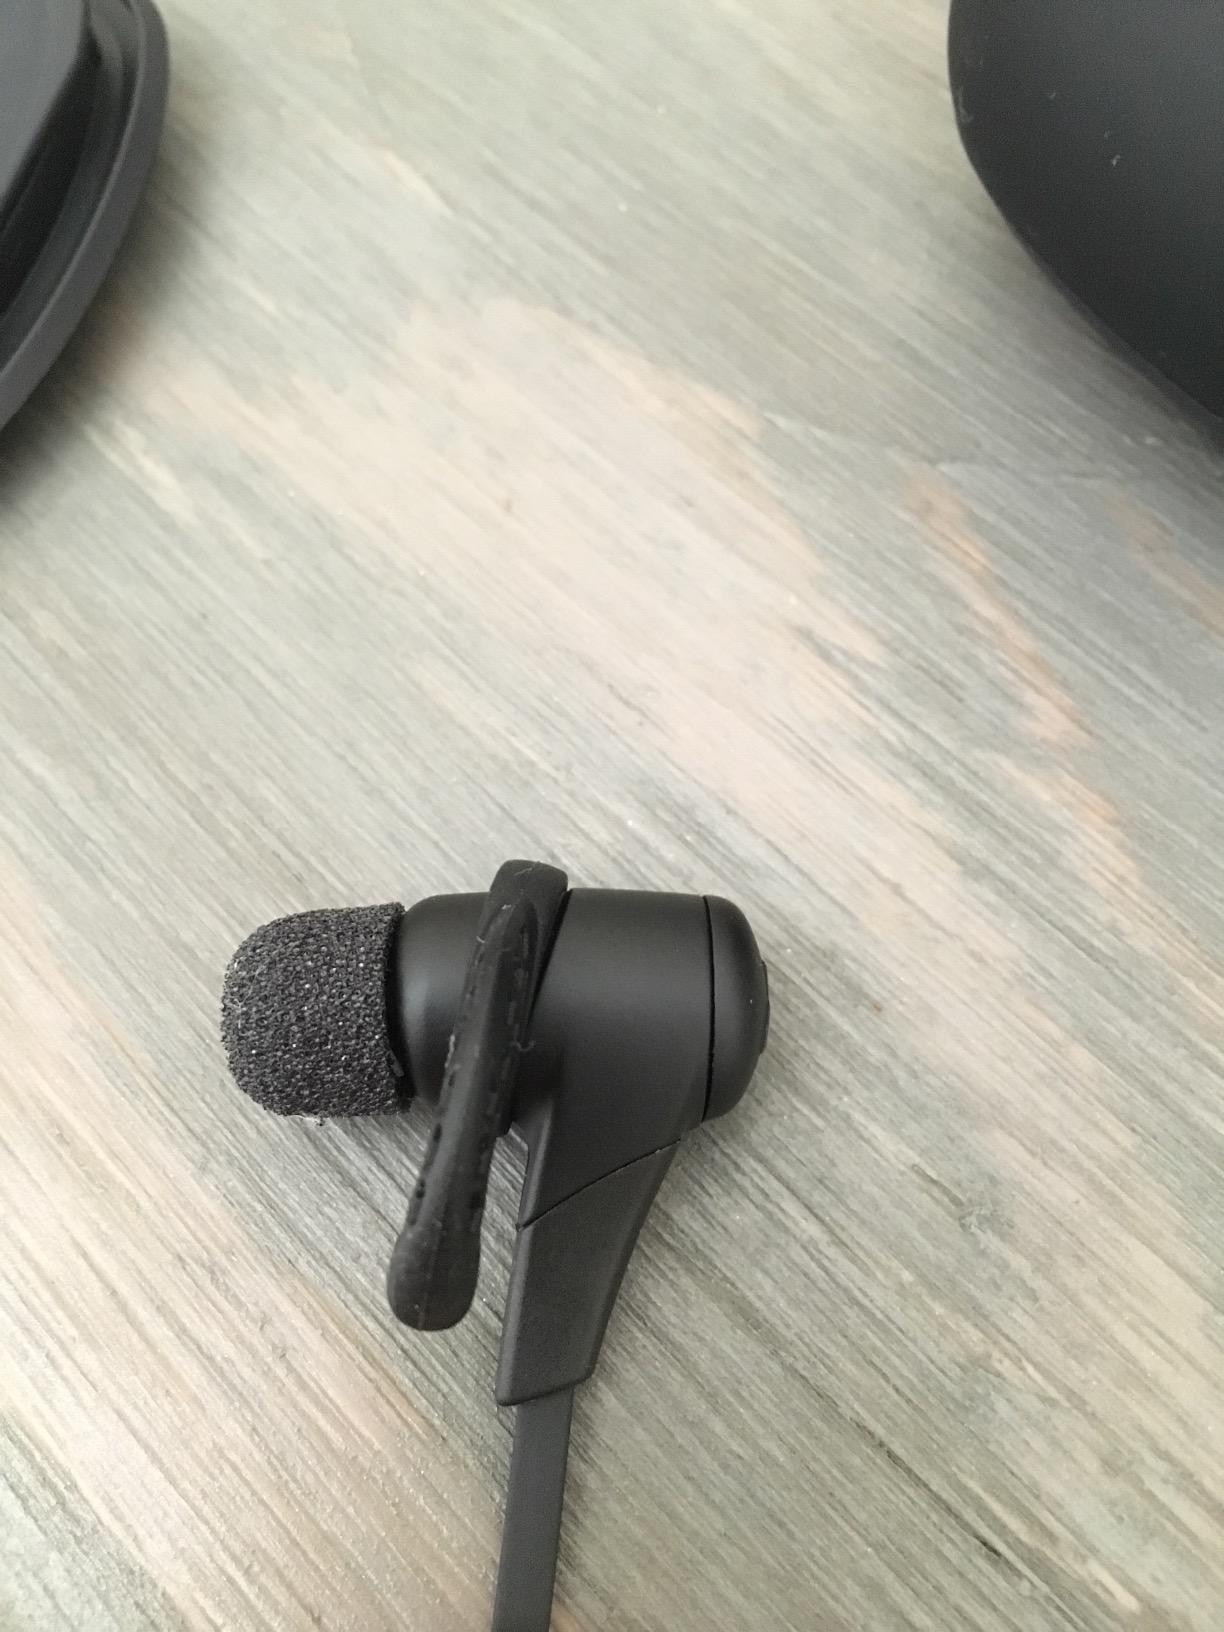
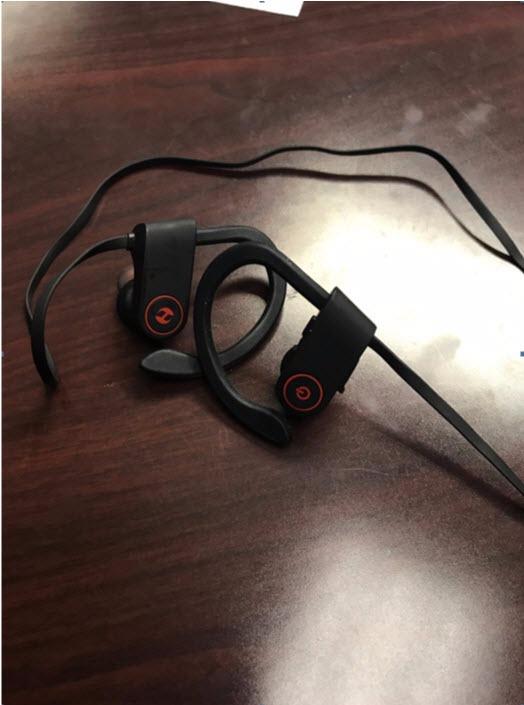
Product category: headphones
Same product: no